King of Pro-Wrestling (2016)

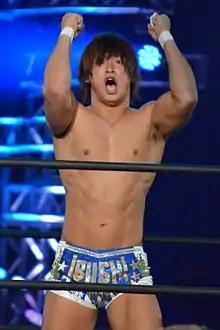
Kota Ibushi, who made a surprise return to NJPW as "Tiger Mask W"

Prior to the King of Pro-Wrestling event, Tiger Mask W defeated Red Death Mask in a pre-show match. During the match, Tiger Mask W performed several of Kota Ibushi's signature moves, which led to the crowd chanting Ibushi's name. Shortly after the event it was confirmed that the character had been portrayed by Ibushi. Ibushi had resigned from NJPW in February 2016, stating that he wanted to continue his career as a freelancer. Throughout 2016, Ibushi wrestled for several promotions in both Japan and the United States, most notably taking part in WWE's Cruiserweight Classic tournament. WWE reportedly made several attempts to sign Ibushi to a contract, but he insisted on remaining a free agent. Prior to his surprise return to NJPW, WWE had already announced Ibushi for their upcoming Dusty Rhodes Tag Team Classic tournament.